Porvoo

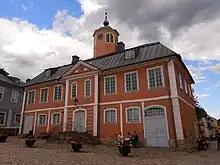
The old Porvoo Town Hall, which is now a museum

The area of Porvoo has been inhabited since the Stone Age. In prehistoric times, the river Porvoonjoki was a route of commerce for Finnish tribal Tavastians who primarily inhabited the inland regions. The Tavastians also had some permanent settlements in the area, such as the village of Hattula (later Strömsberg), which was named after an inland Tavastian village. The original name of the river Porvoonjoki was possibly "Kukinjoki". The name derives from the name of the trade vessel cog which was a common merchant ship in the Baltic Sea in medieval times. The early center of the area was "Saksala", meaning "the place of the Germans", and deriving from the merchants who were trading in Saksala.